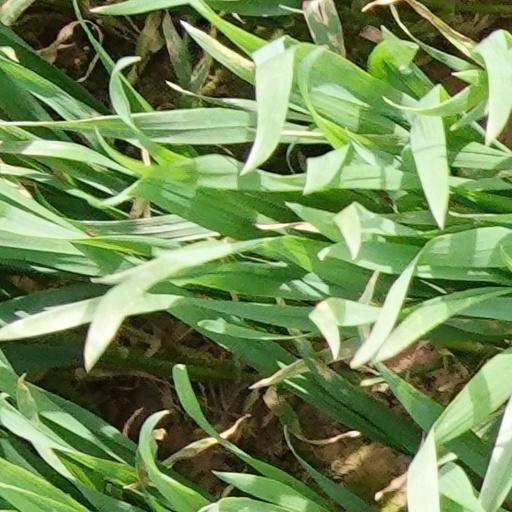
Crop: wheat